Camp Washington-Carver Complex

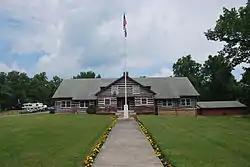
Great Chestnut Lodge in July 2014

Camp Washington-Carver Complex, formerly known as West Virginia 4-H Camp for Negroes, is a historic camp and national historic district located near Clifftop, Fayette County, West Virginia. The district encompasses four contributing buildings and two contributing structures, the most notable being the Great Chestnut Lodge, a log building of unusual size and structural character. It is the largest log structure built entirely of chestnut in West Virginia. It was built in 1941–1942, and is a -story building in the form of a modified Latin cross with a gabled block (Assembly Hall) and a gabled wing or ell (Dining Hall). Also on the property are a log cottage (1940), two frame dormitories (1942), a water tower (1940), and a small pond (1940). The camp was established by an act of the West Virginia legislature in 1937, and developed as a project of the Works Progress Administration starting in 1939.